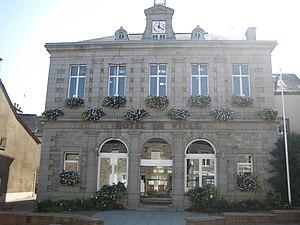
Liffré, mairie